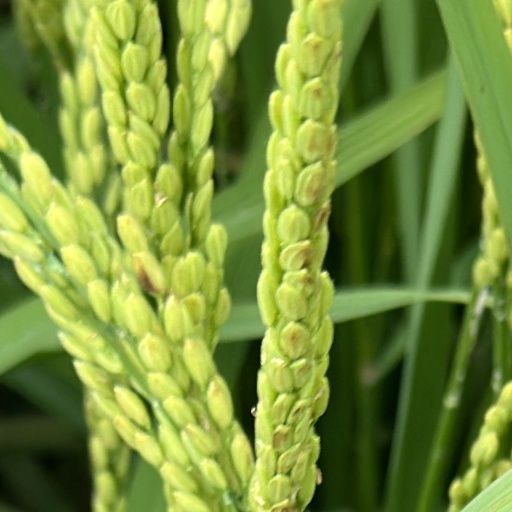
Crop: rice